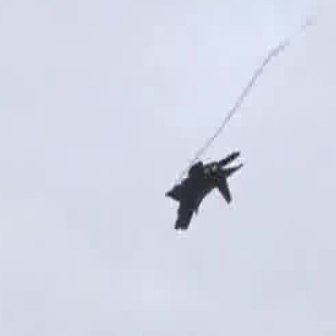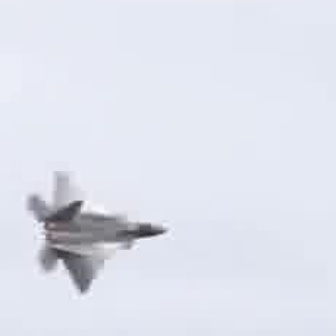
  Please identify the target specified by the bounding box [163,150,245,231] in the first image and locate it in the second image. Return the coordinates in [x_min,y_min,x_max,y_max] format.
Answer: [22,163,160,301]